Prendergast, Pembrokeshire

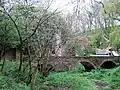
Listed bridge and ruined Prendergast Mill in 2007

About 1786, the 3-storey cotton millpossibly the only one in south Wales, or at least the largest, with 1,512 spindlesbegan an industrial complex on the Cleddau River. It was converted to a paper mill in 1816, establishing the paper-making industry in Haverfordwest, but by the end of the century was disused. In ruins by the 20th century, it was partially demolished in 1986. The bridge over the mill racenow no longer running was constructed in 1812, is a Grade II listed structure and is still in use.